Falcon Stadium

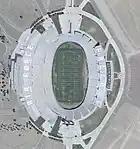
April 2002 satellite view

From 1956 to 1961, Air Force played its home games at various sites along the Front Range in Colorado. Most games were played in Denver at the University of Denver's stadium, but several were played in Colorado Springs, Pueblo, and CU's Folsom Field in Boulder.